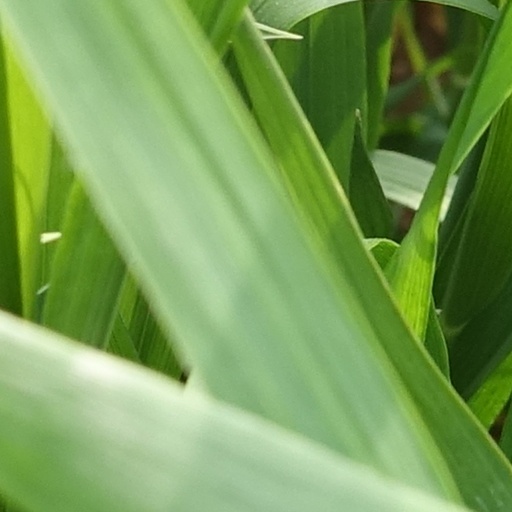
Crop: wheat